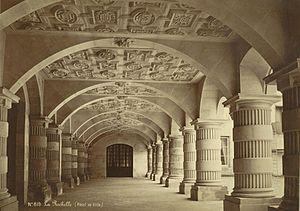
L'hôtel de ville de La Rochelle est le bâtiment qui héberge la mairie de La Rochelle depuis 1298 ; il est pour cette raison le plus ancien hôtel de ville français encore en fonction. Entre 1628 et 1748, le bâtiment est la résidence du Gouverneur de l'Aunis et de la Ville avant de redevenir la maison de la ville. Il est classé au titre des monuments historiques depuis le 27 décembre 1861. Largement détérioré, le bâtiment subit, à la fin du XIXᵉ siècle, une lourde restauration, mêlant restauration à l'identique, transformation et extension de bâtiment.